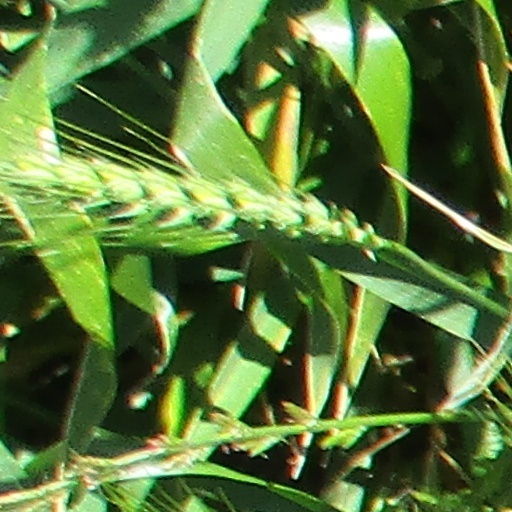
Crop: wheat